Christopher Nowinski

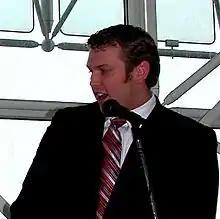
Nowinski in 2005

Christopher John Nowinski (born September 24, 1978) is an American neuroscientist, author and retired professional wrestler. After extensively researching concussions in American football, Nowinski co-founded the Concussion Legacy Foundation, where he is currently CEO and co-founded Boston University's CTE Center. As a professional wrestler, he is best known for his tenure with World Wrestling Entertainment (WWE).